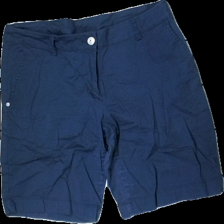
View: front
Type: Shorts
Category: Ladies
Brand: Esmara (Lidl)
Colors: Blue
Material: 100% cotton
Cut: Regular
Size: 42
Season: All
Stains: Major
Price range: <50
Recommended usage: Export